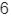
Number: 6